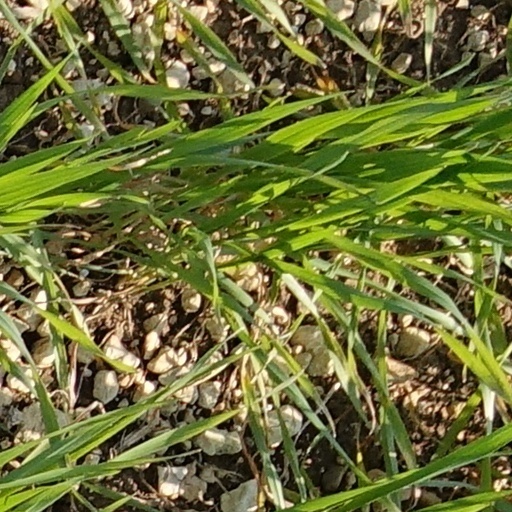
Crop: wheat